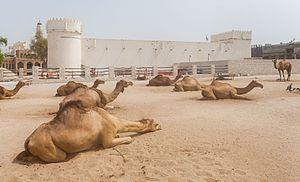
Doha est la capitale du Qatar. Située sur le golfe Persique, avec une corniche de 7 km, elle a en avril 2010 une population de 796 947 habitants. Doha est la plus grande ville du Qatar, abritant avec sa proche banlieue plus de 80 % de la population du pays. Elle est en croissance rapide et est maintenant juxtaposée à la ville d'Al Rayyan située à 9 km à l'intérieur des terres. C'est également le centre économique du pays.